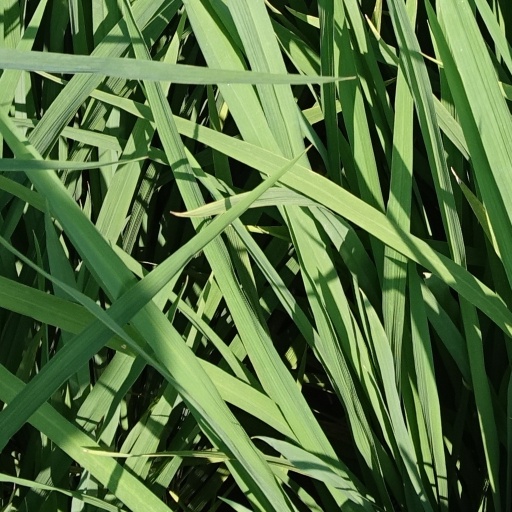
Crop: rice